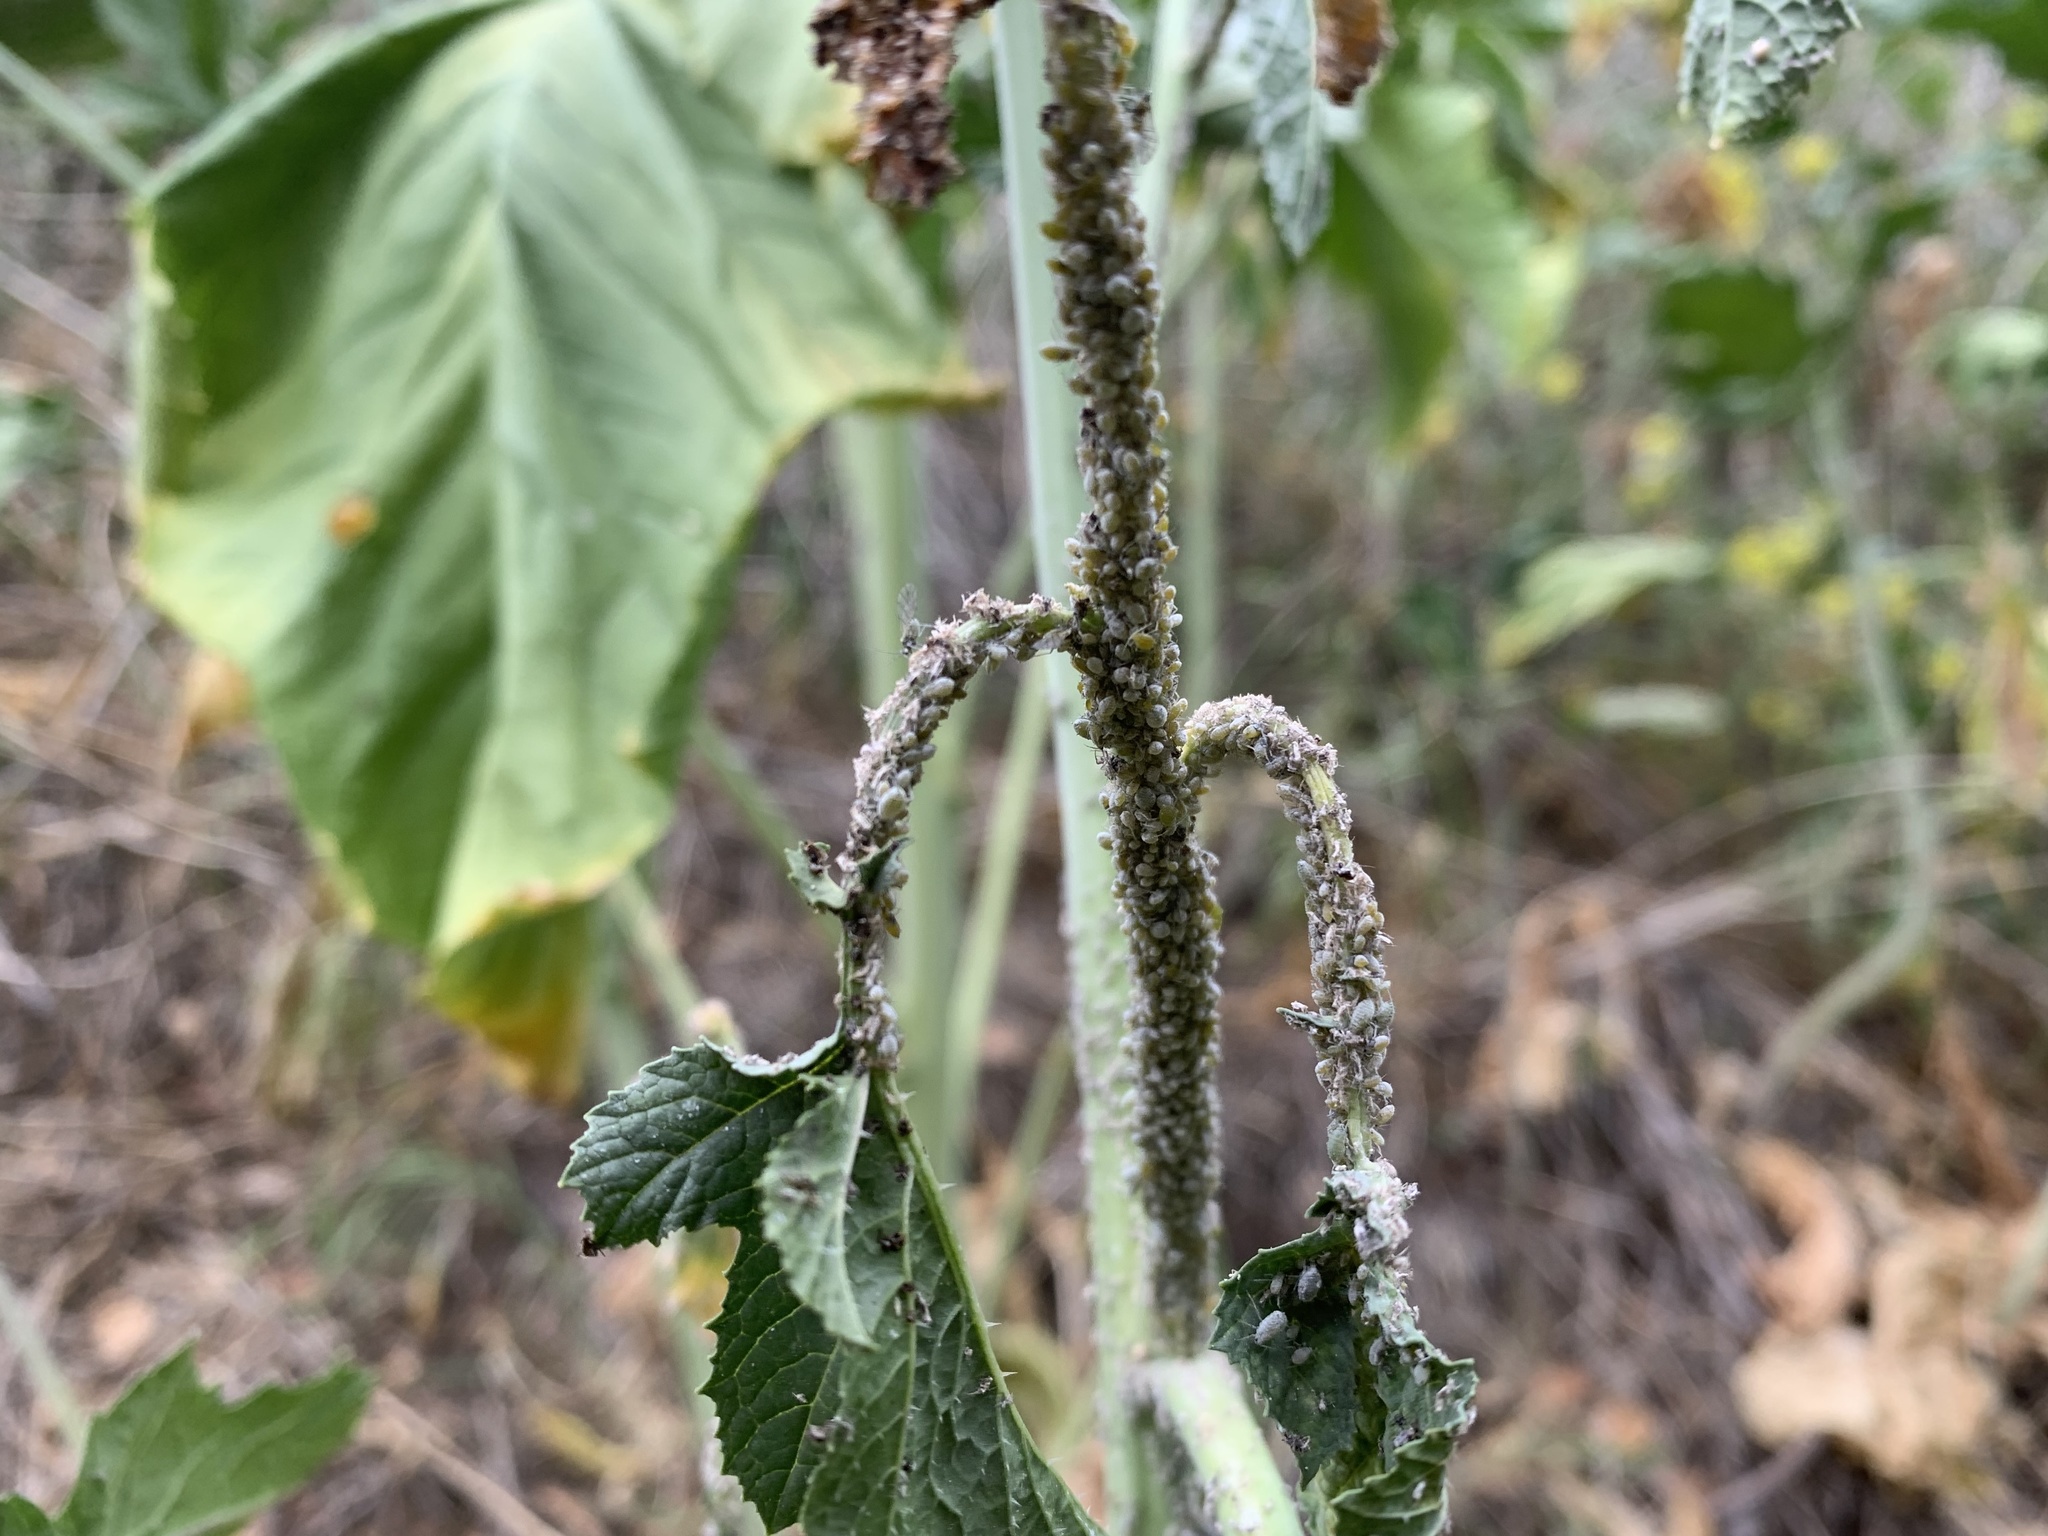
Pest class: cabbage_aphid